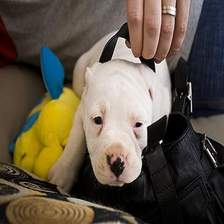
Species: dog
Breed: american bulldog